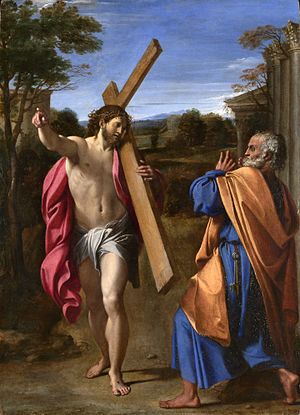
Quo vadis, Domine
Domine quo vadis? (1602) af Annibale Carracci
"Quo vadis, Domine er latin for “Hvor går du hen, Herre?”. Ifølge Johannesevangeliet stiller Simon Peter dette spørgsmål til Jesus i Jerusalem, inden Jesus bliver tilfangetaget og korsfæstet, og Jesus svarer: ""Hvor jeg går hen, kan du ikke følge mig nu, men senere skal du følge mig."" Herefter følger Jesu forudsigelse af Peters fornægtelse.